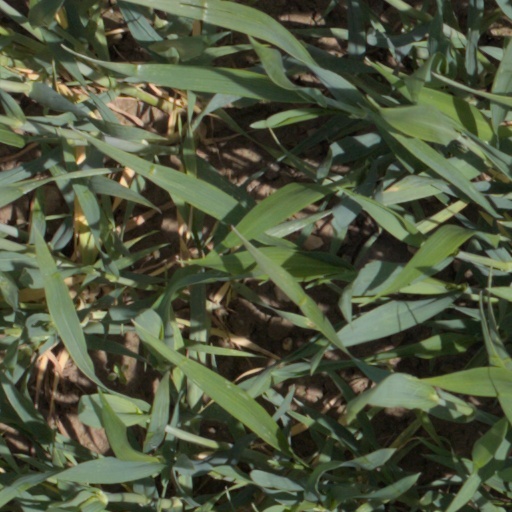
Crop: wheat